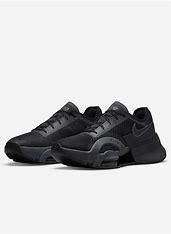
Brand: Nike
Model: Air Zoom Superrep 3